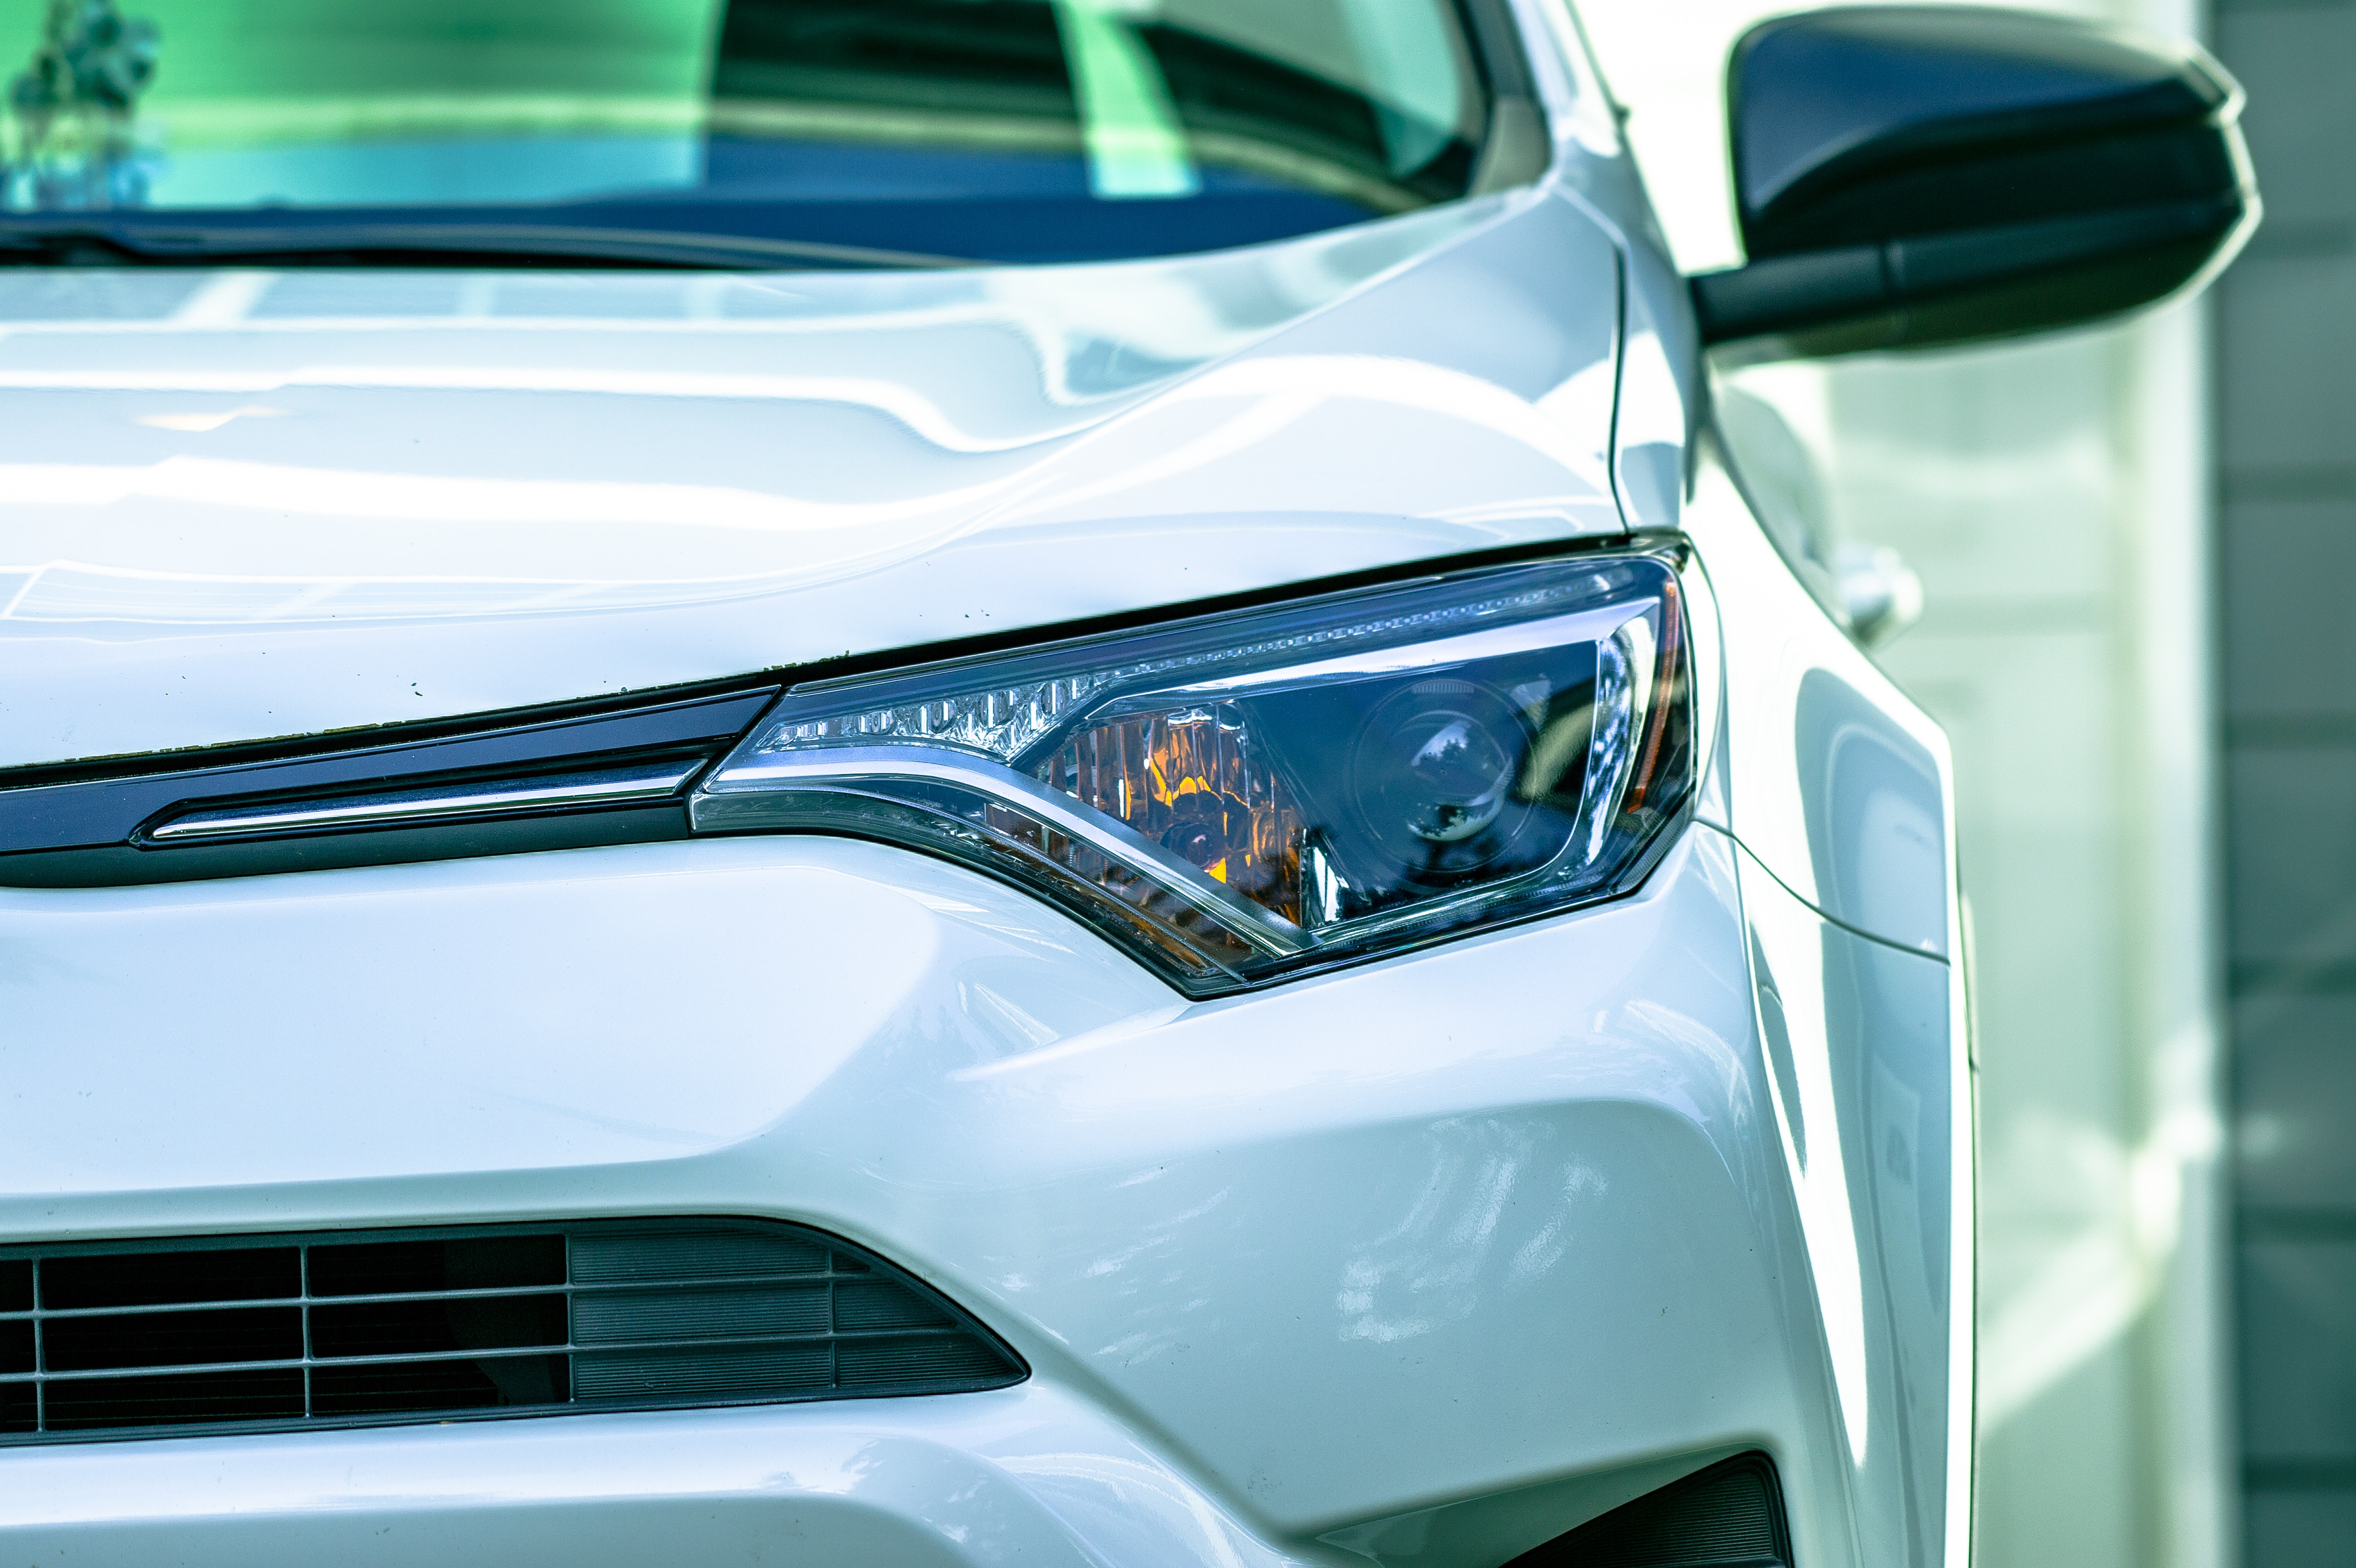
land vehicle, vehicle, car, motor vehicle, automotive design, headlamp, Mini SUV, toyota, mitsubishi, mitsubishi outlander, compact car, hatchback, mid size car, minivan, sport utility vehicle, compact sport utility vehicle, city car, hybrid vehicle